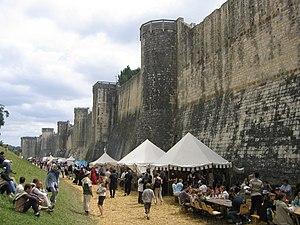
Vue d'ensemble de la fête dans les douves